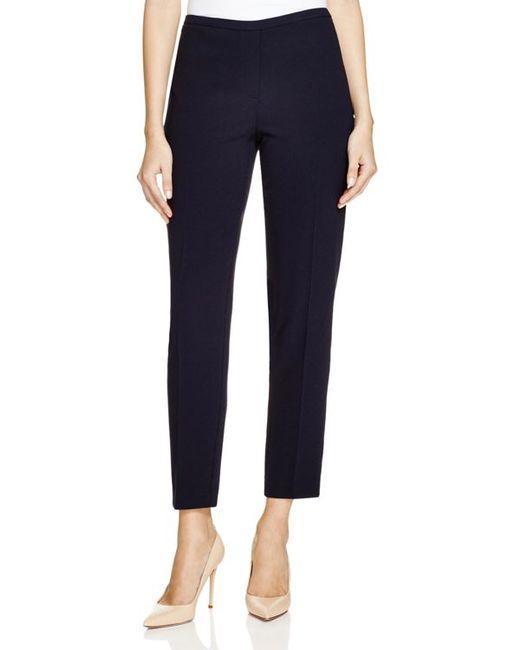
Schwarze knöchellange Bürohose aus Leinen